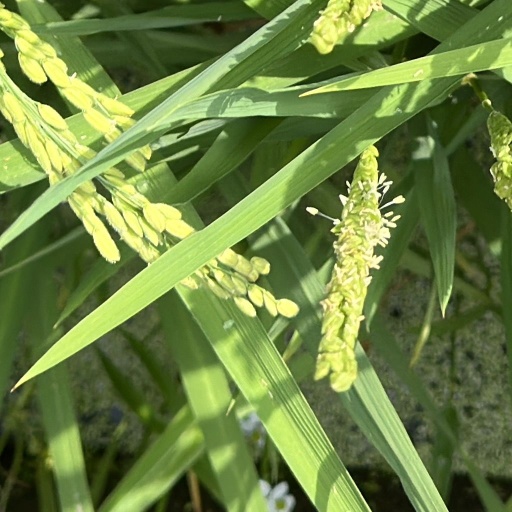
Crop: rice